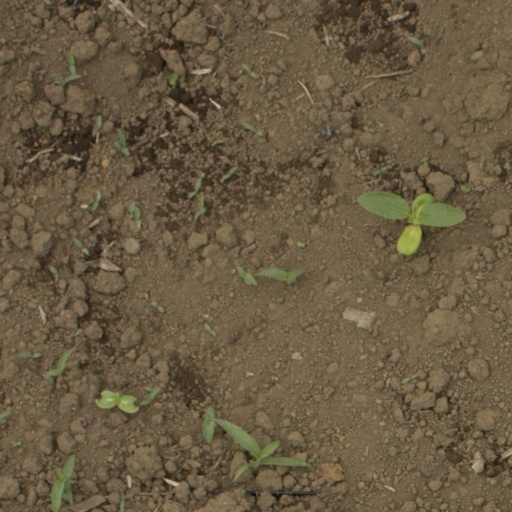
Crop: Jerusalem artichoke